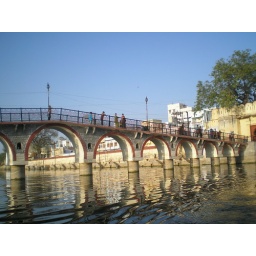
bridge over the lake at udaipur